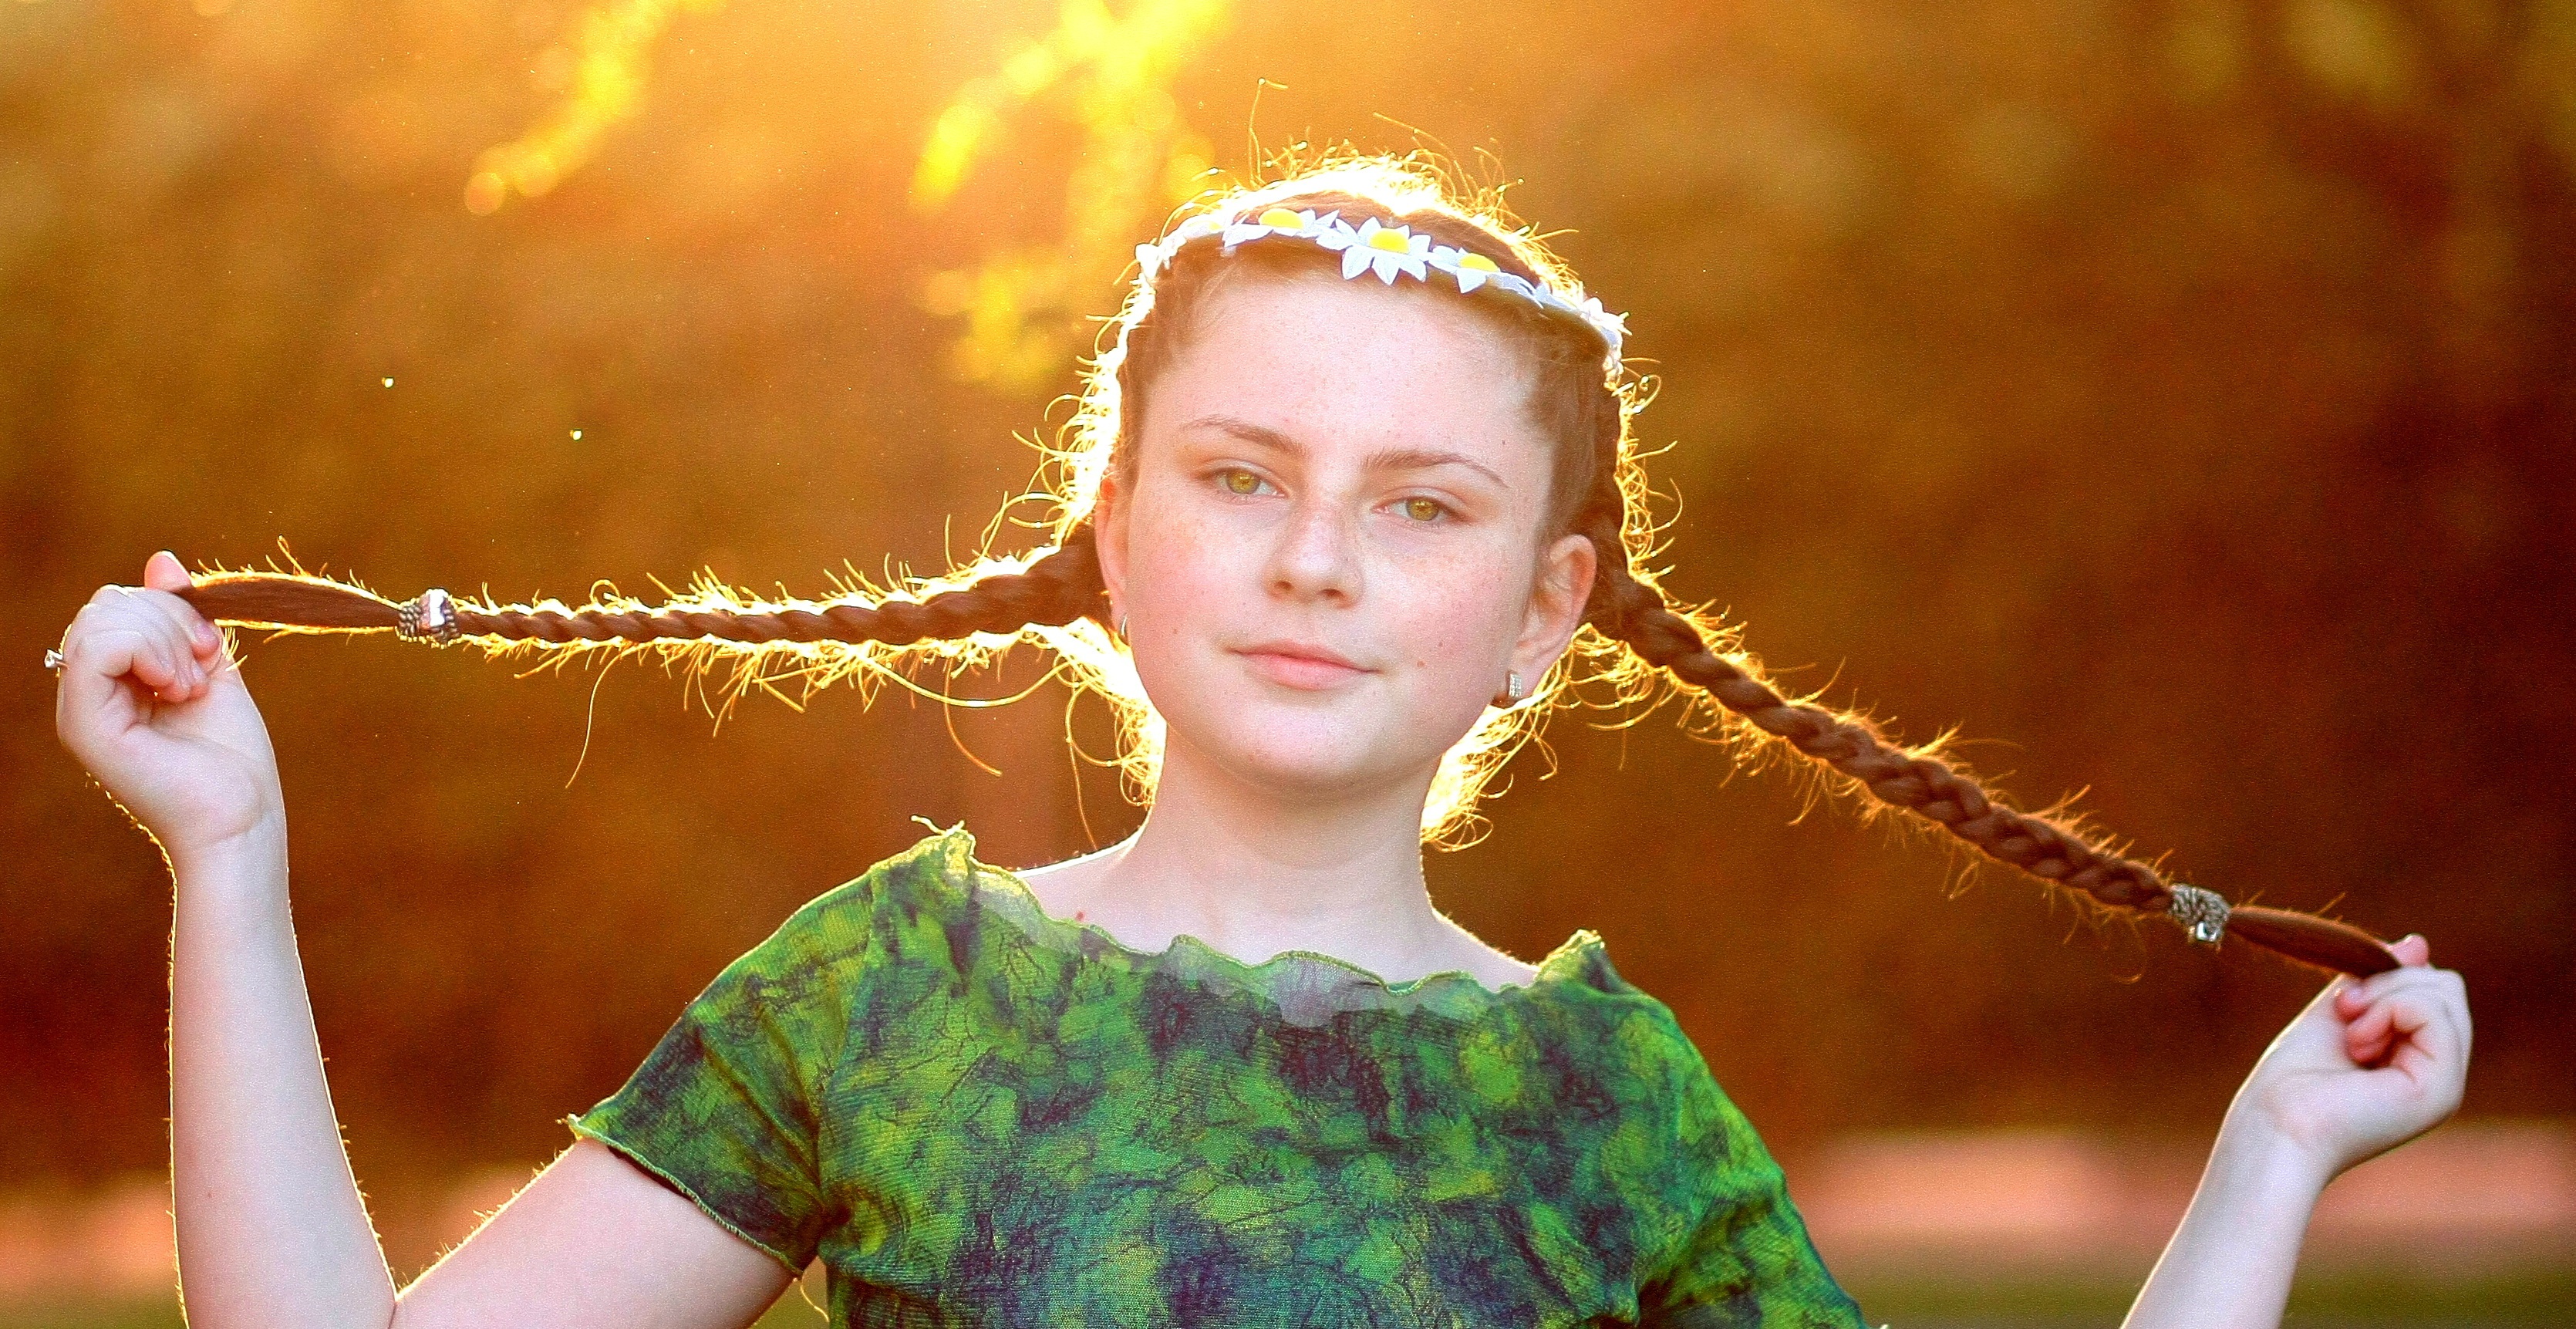
girl, sunset, photography, sparkler, red, color, fun, stems, singing, beauty, freckles